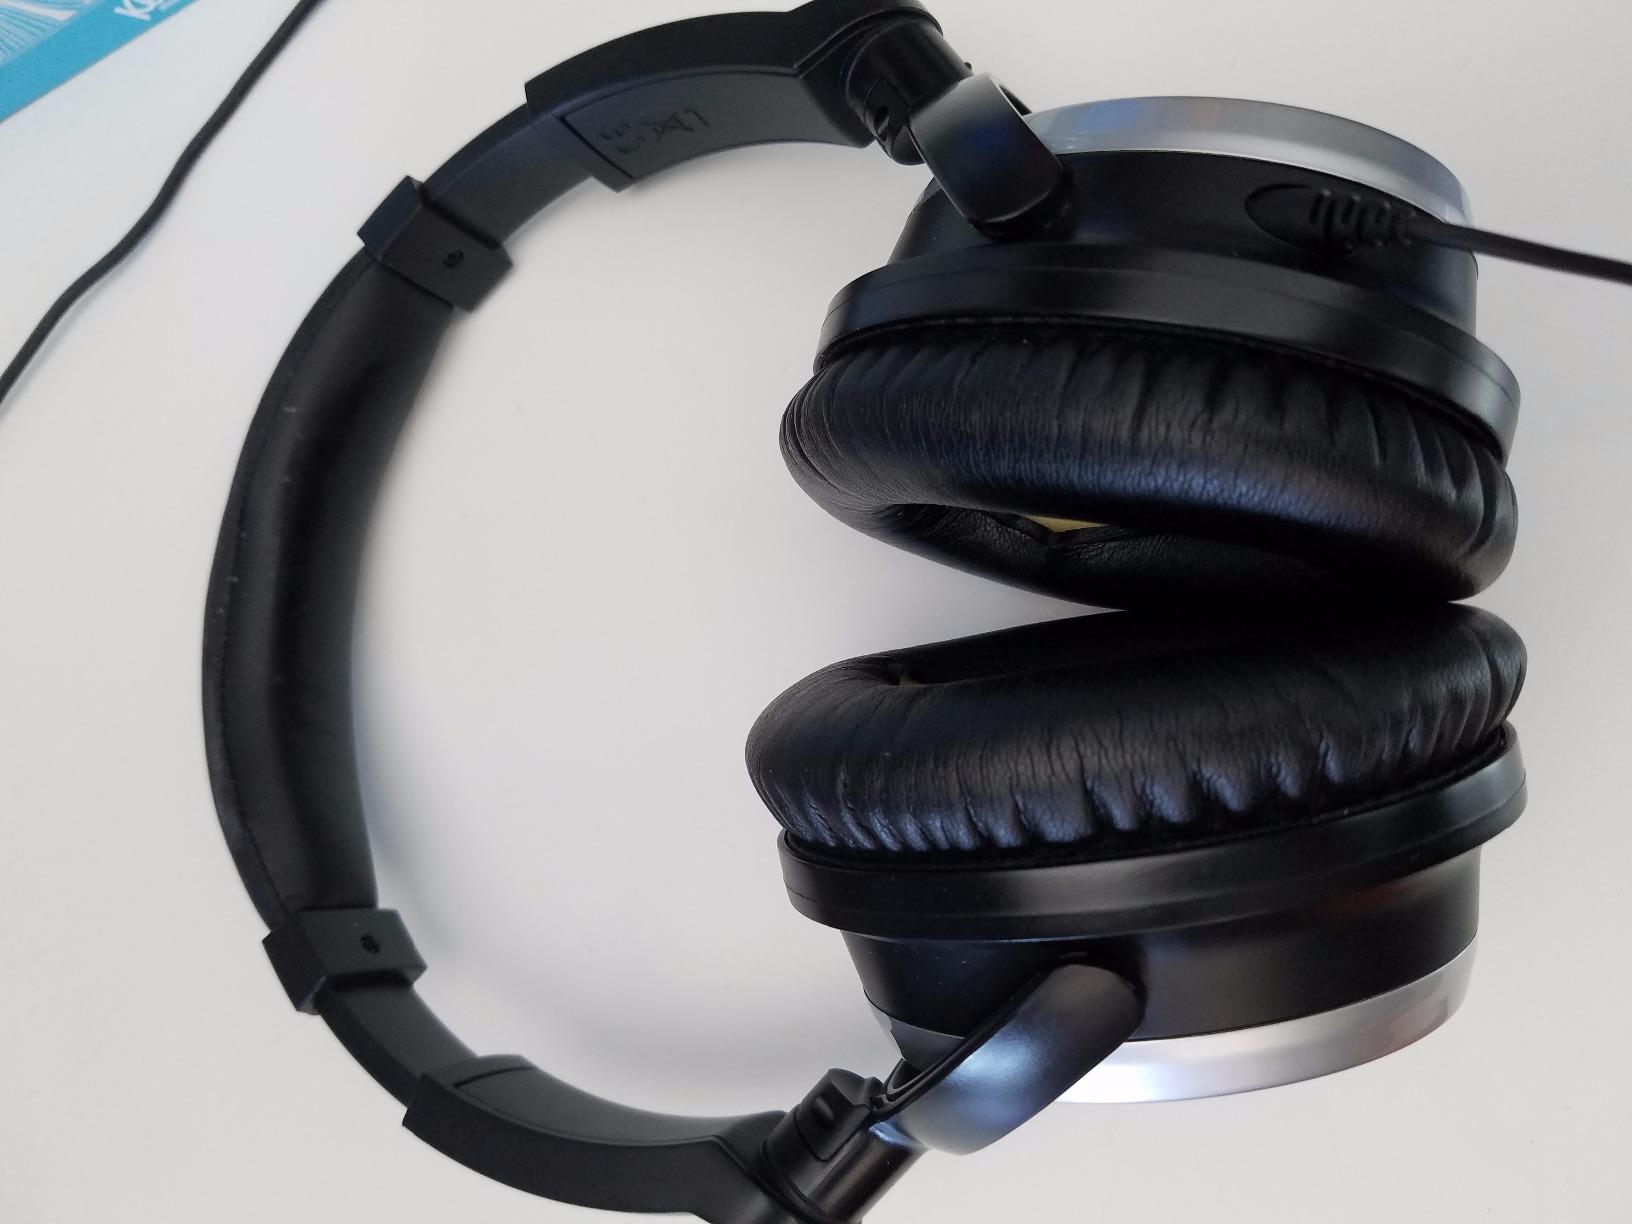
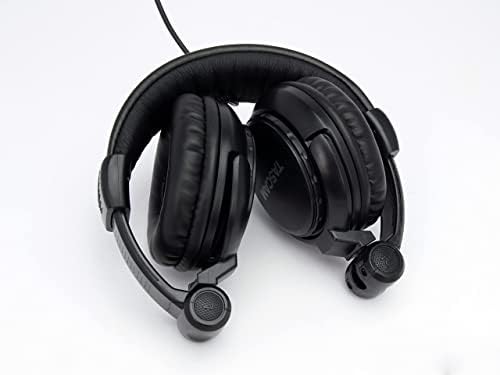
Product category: headphones
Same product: no